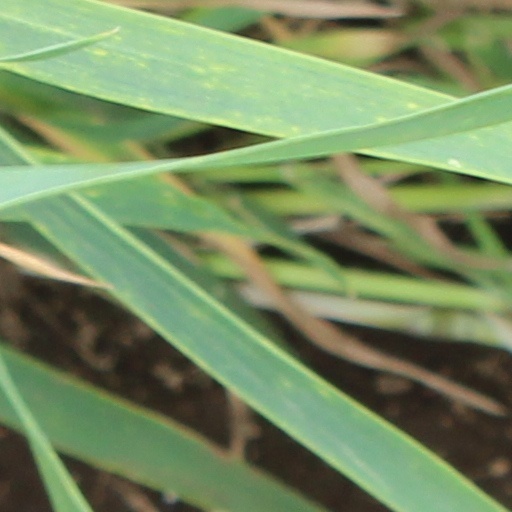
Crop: wheat